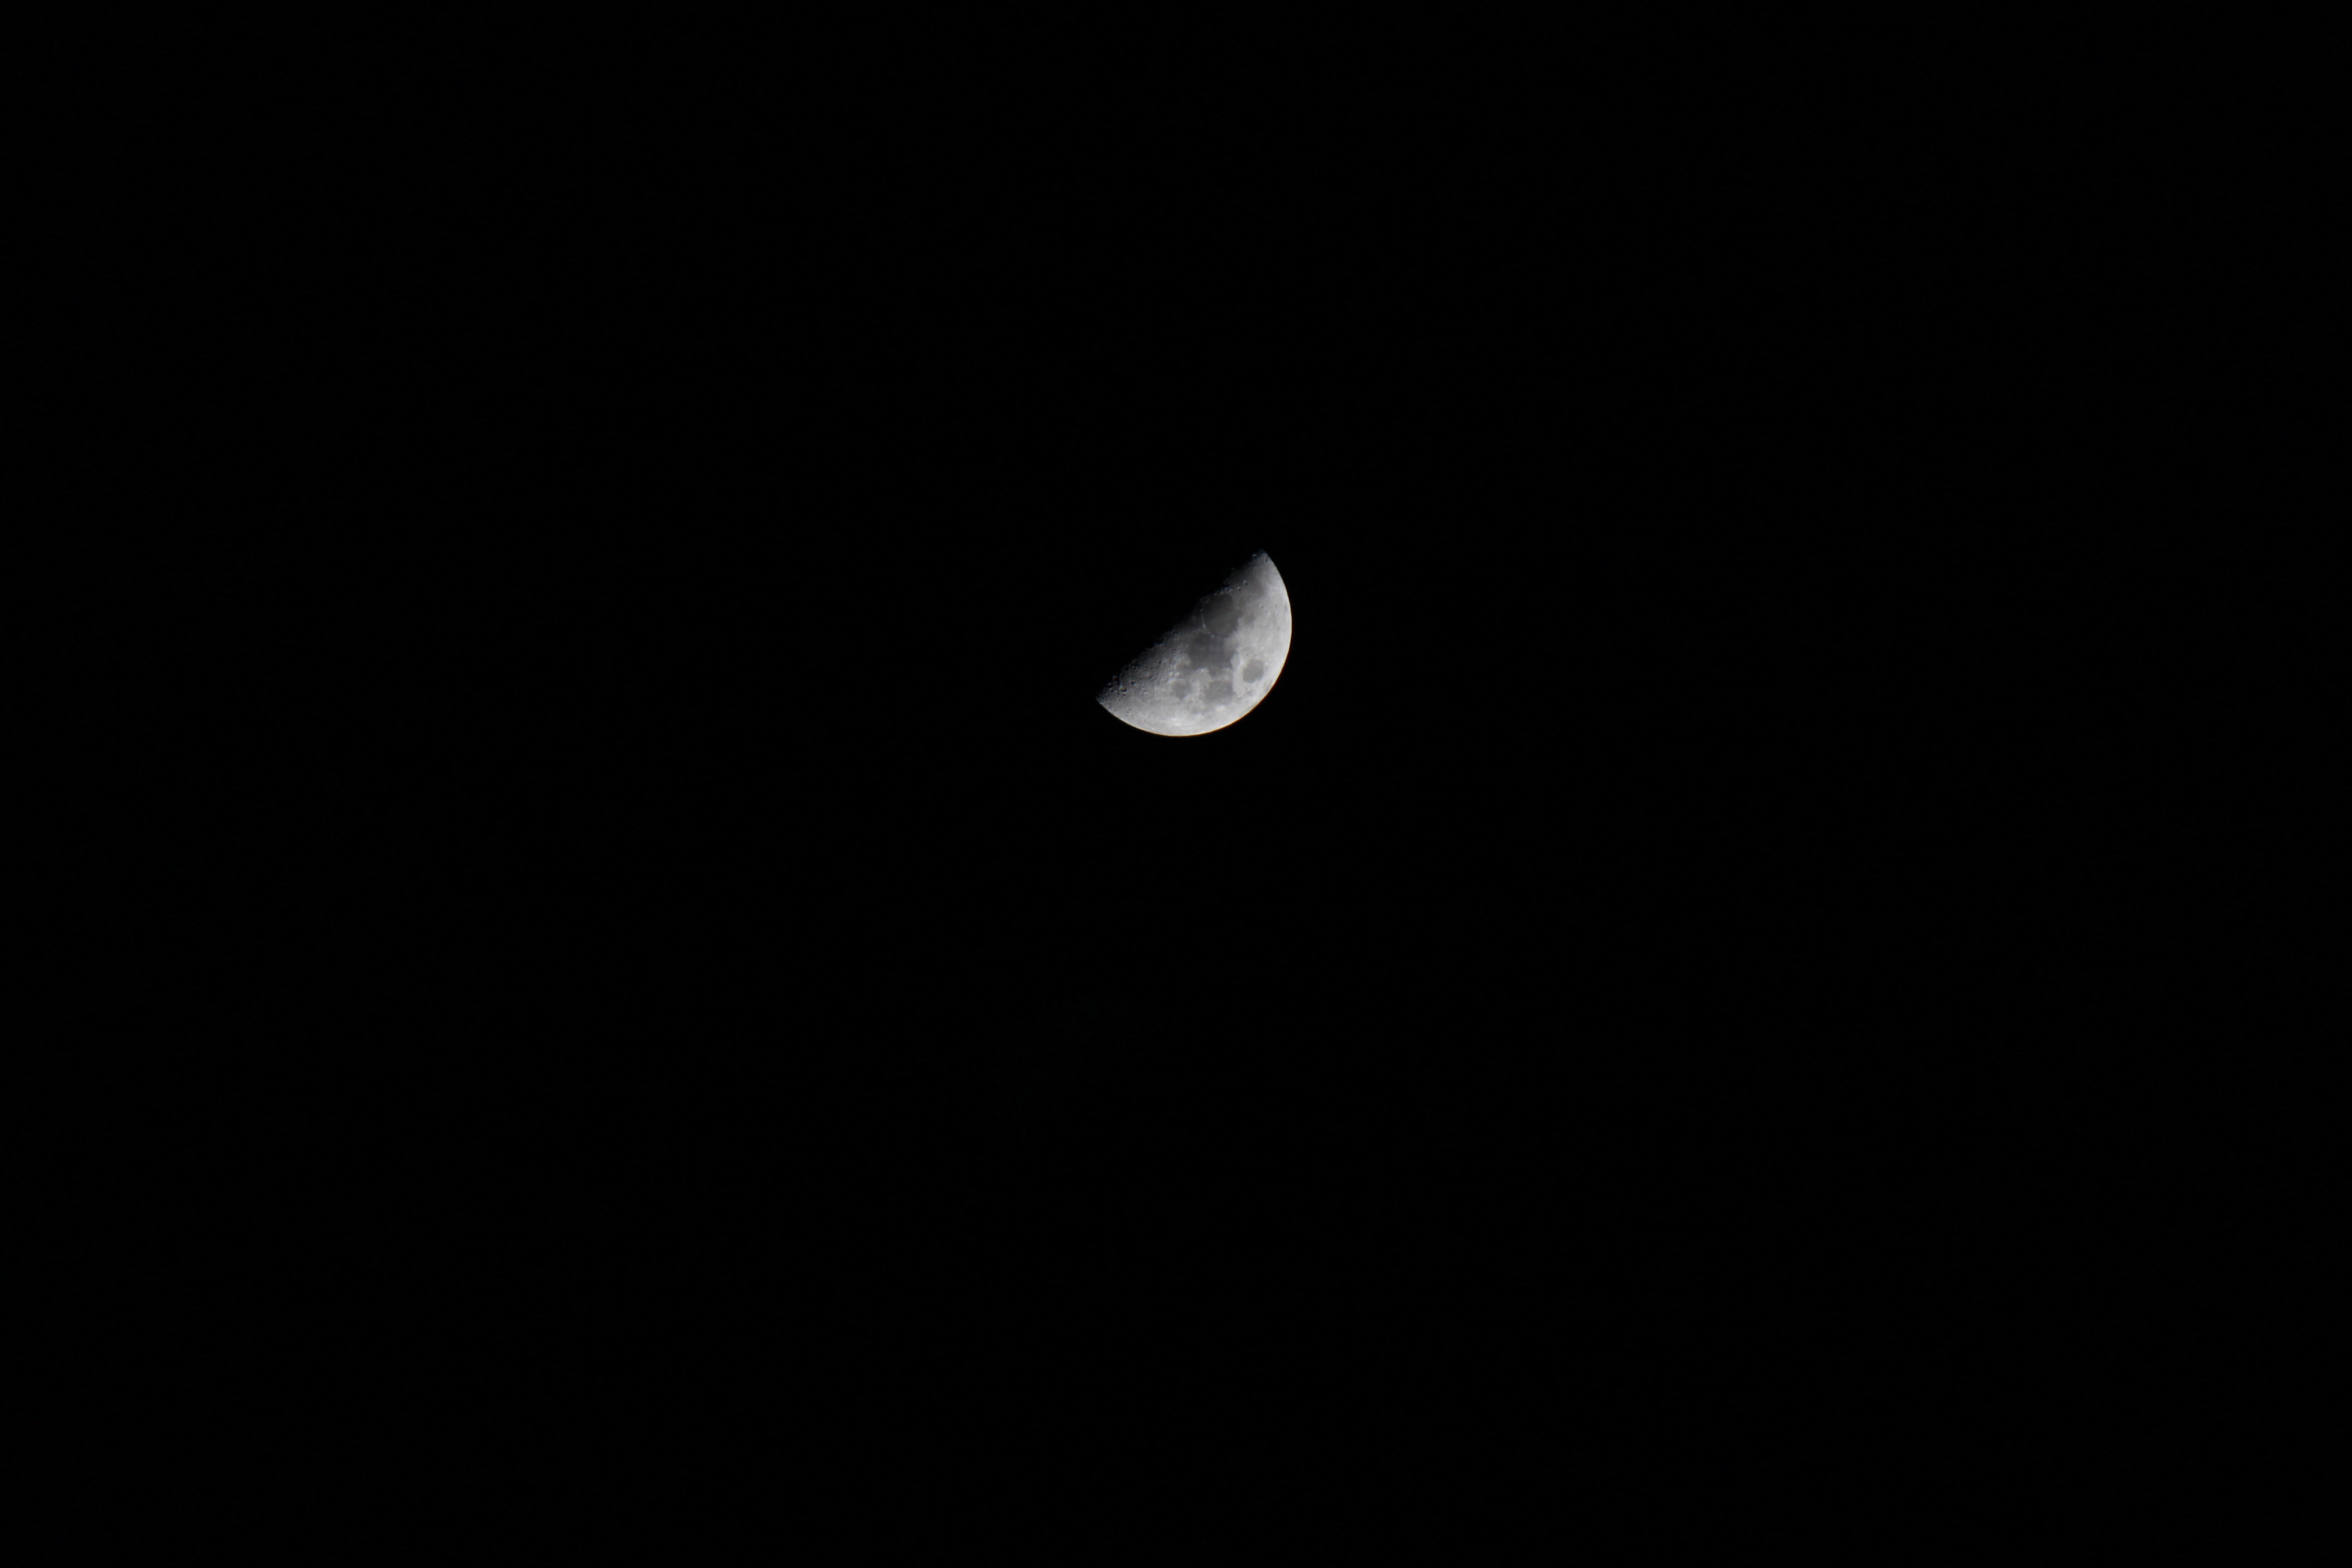
night, darkness, moon, moonlight, circle, half moon, crescent, in the dark, astronomical object, lunar eclipse, celestial event